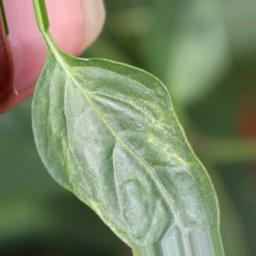
Label: mites_and_trips